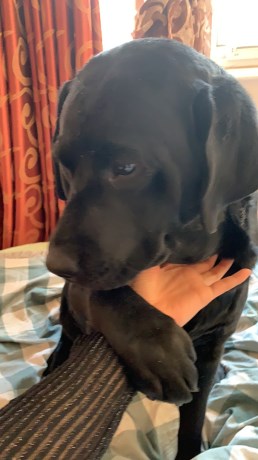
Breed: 3580-n000122-Labrador_retriever